Missouri River

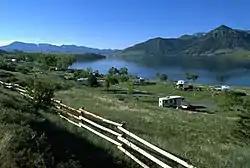
Holter Lake, a reservoir on the upper Missouri River

The Missouri River officially starts at the confluence of the Jefferson and Madison in Missouri Headwaters State Park near Three Forks, Montana, and is joined by the Gallatin a mile (1.6 km) downstream. It then passes through Canyon Ferry Lake, a reservoir west of the Big Belt Mountains. Issuing from the mountains near Cascade, the river flows northeast to the city of Great Falls, where it drops over the Great Falls of the Missouri, a series of five substantial waterfalls. It then winds east through a scenic region of canyons and badlands known as the Missouri Breaks, receiving the Marias River from the west then widening into the Fort Peck Lake reservoir a few miles above the confluence with the Musselshell River. Farther on, the river passes through the Fort Peck Dam, and immediately downstream, the Milk River joins from the north.